Cox & Barnard

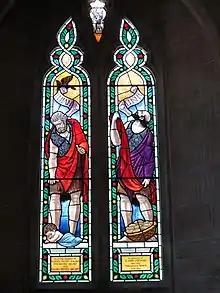
A window at St Mary's Church, Newick

Albert William Loomes established the firm as A.W. Loomes in 1903-4, operating out of a building in 7 Blatchington Road in Hove. He died in 1920, and the business was left to his employees Oliver Cox and William Barnard. They renamed the company and moved to new offices at Old Shoreham Road. The premises were later extended, giving a design studio at the front and an extra storey above. In 1968, the firm bought the former Livingstone Road Baths building from Hove Council and converted it into a new office. The building's former use was commemorated by an elaborate stained glass window designed in-house and displayed near the entrance: it depicted three old-fashioned metal baths, a variety of people bathing or carrying supplies, and a coal-fired boiler with its copper pipework. The company continues to operate from the premises, which combine design and manufacturing facilities and a showroom which is open to the public.